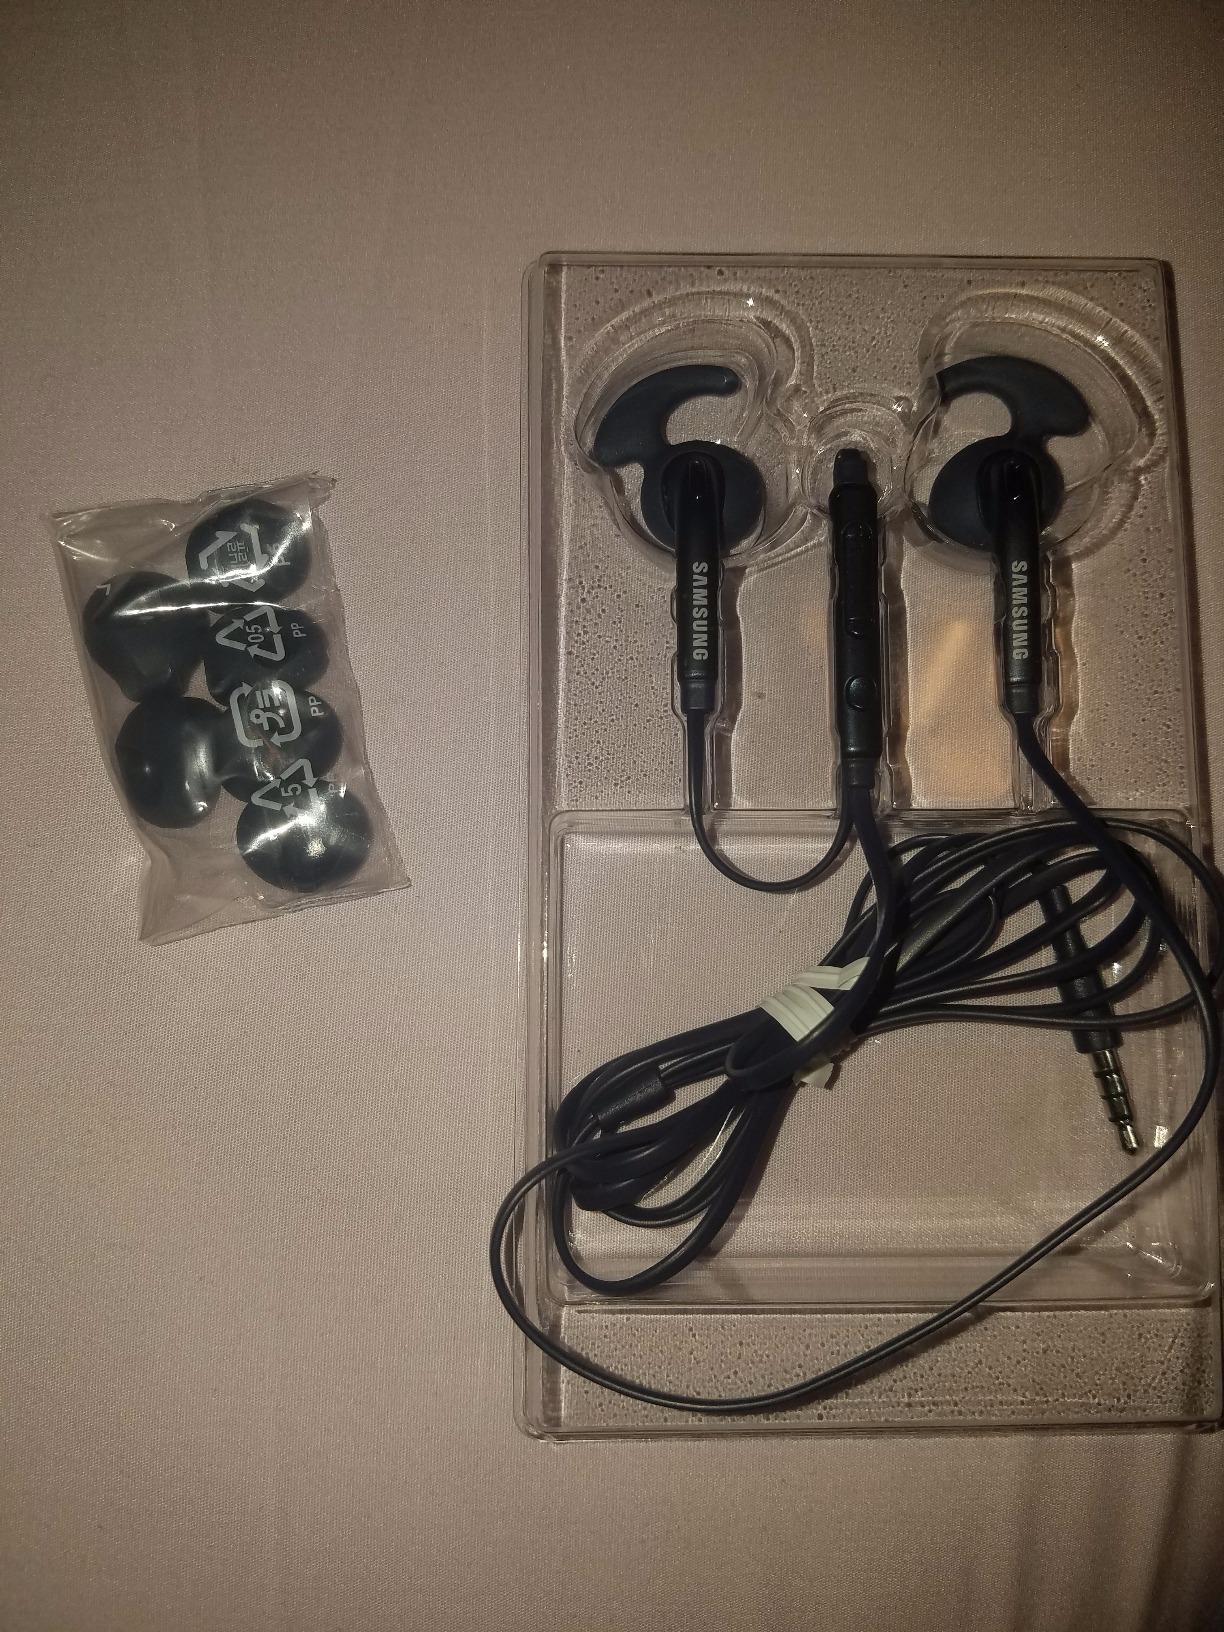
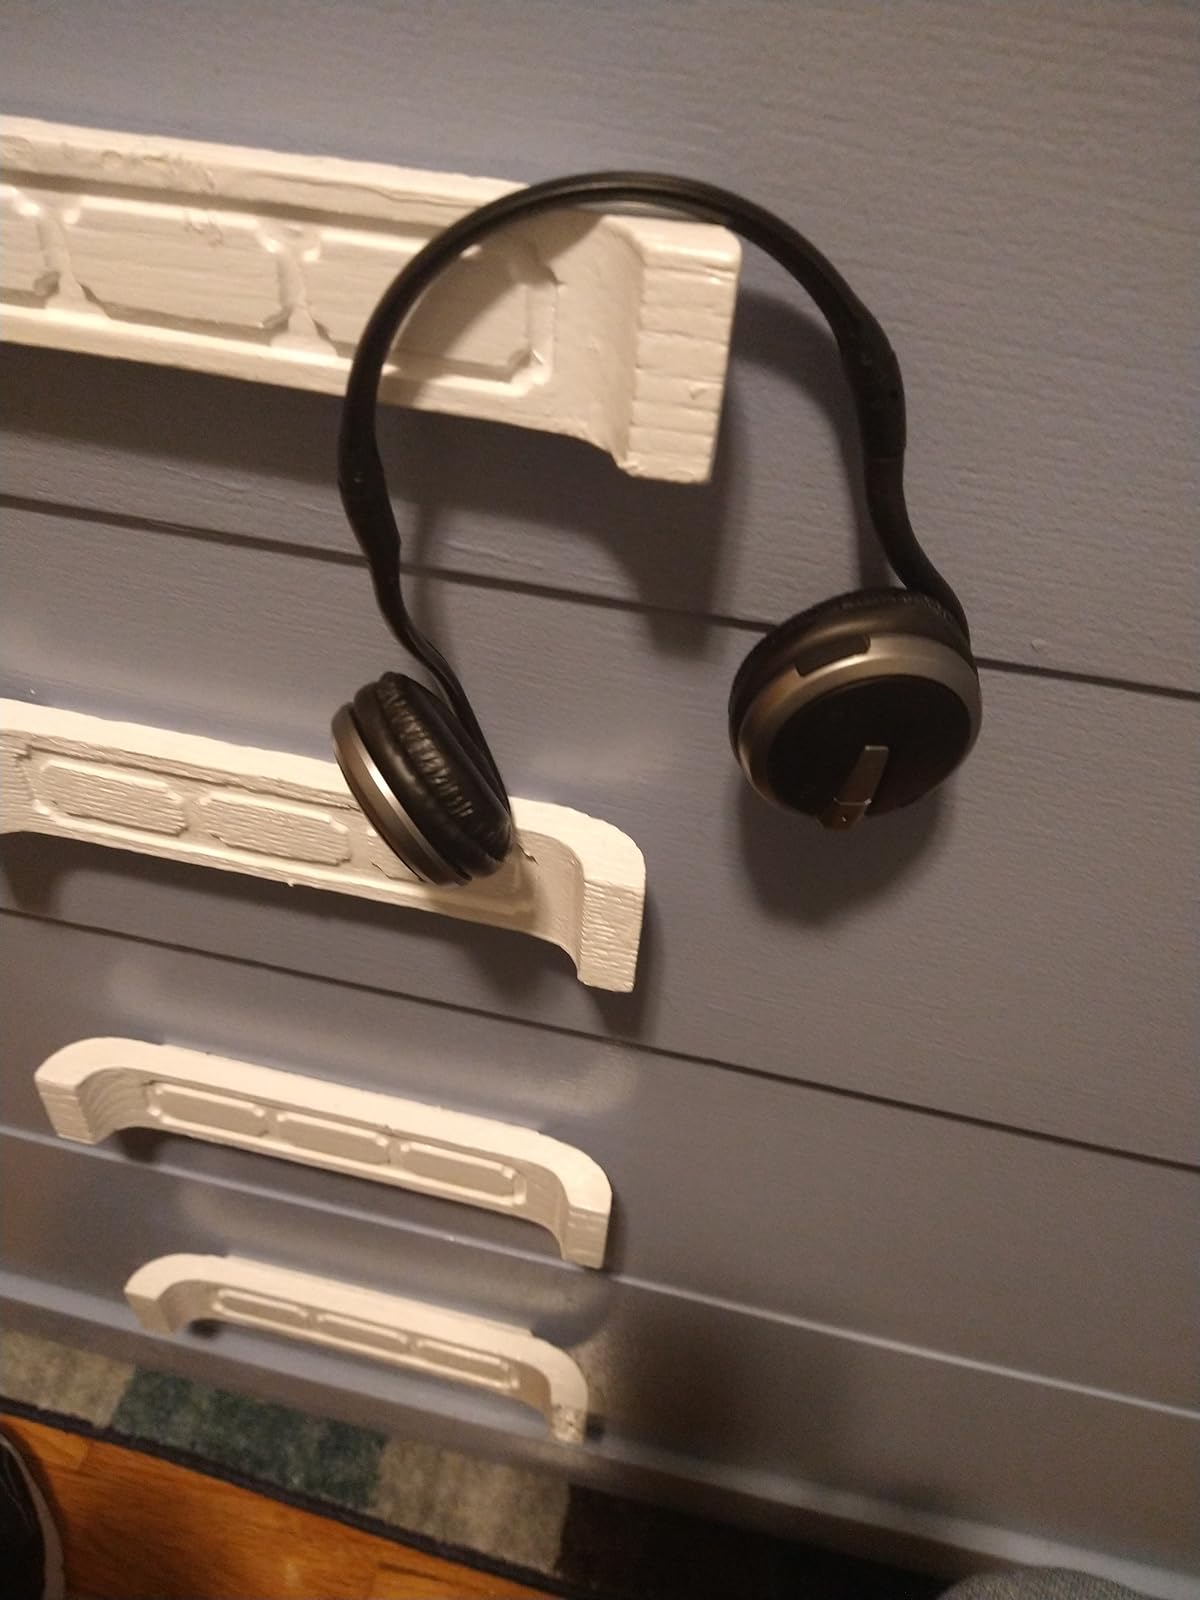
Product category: headphones
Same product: no